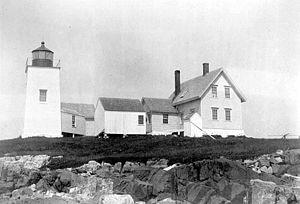
Le phare de Nash Island est un phare inactif situé sur Nash Island, dans le comté de Washington.